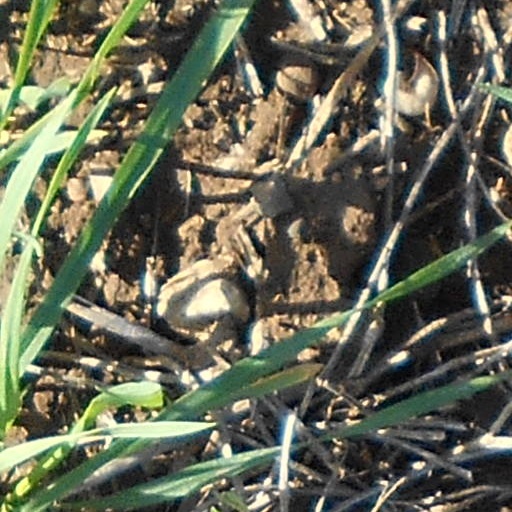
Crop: wheat